Scott Gorham

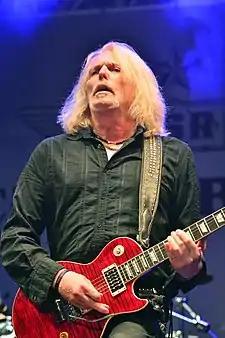
Gorham performing with Black Star Riders 2014 at Wacken Open Air

William Scott Gorham (born March 17, 1951) is an American guitarist and songwriter who is one of the "twin lead guitarists" for the Irish rock band Thin Lizzy. Although not a founding member of Thin Lizzy, he served a continuous membership after passing an audition in 1974, joining the band at a time when the band's future was in doubt after the departures of original guitarist Eric Bell and his brief replacement Gary Moore. Gorham remained with Thin Lizzy until the band's breakup in 1983. He and guitarist Brian Robertson, both hired at the same time, marked the beginning of the band's most critically successful period, and together developed Thin Lizzy's twin lead guitar style while contributing dual backing vocals as well. Gorham is the band member with the longest membership after founders Brian Downey (drummer) and frontman and bass guitarist, Phil Lynott.